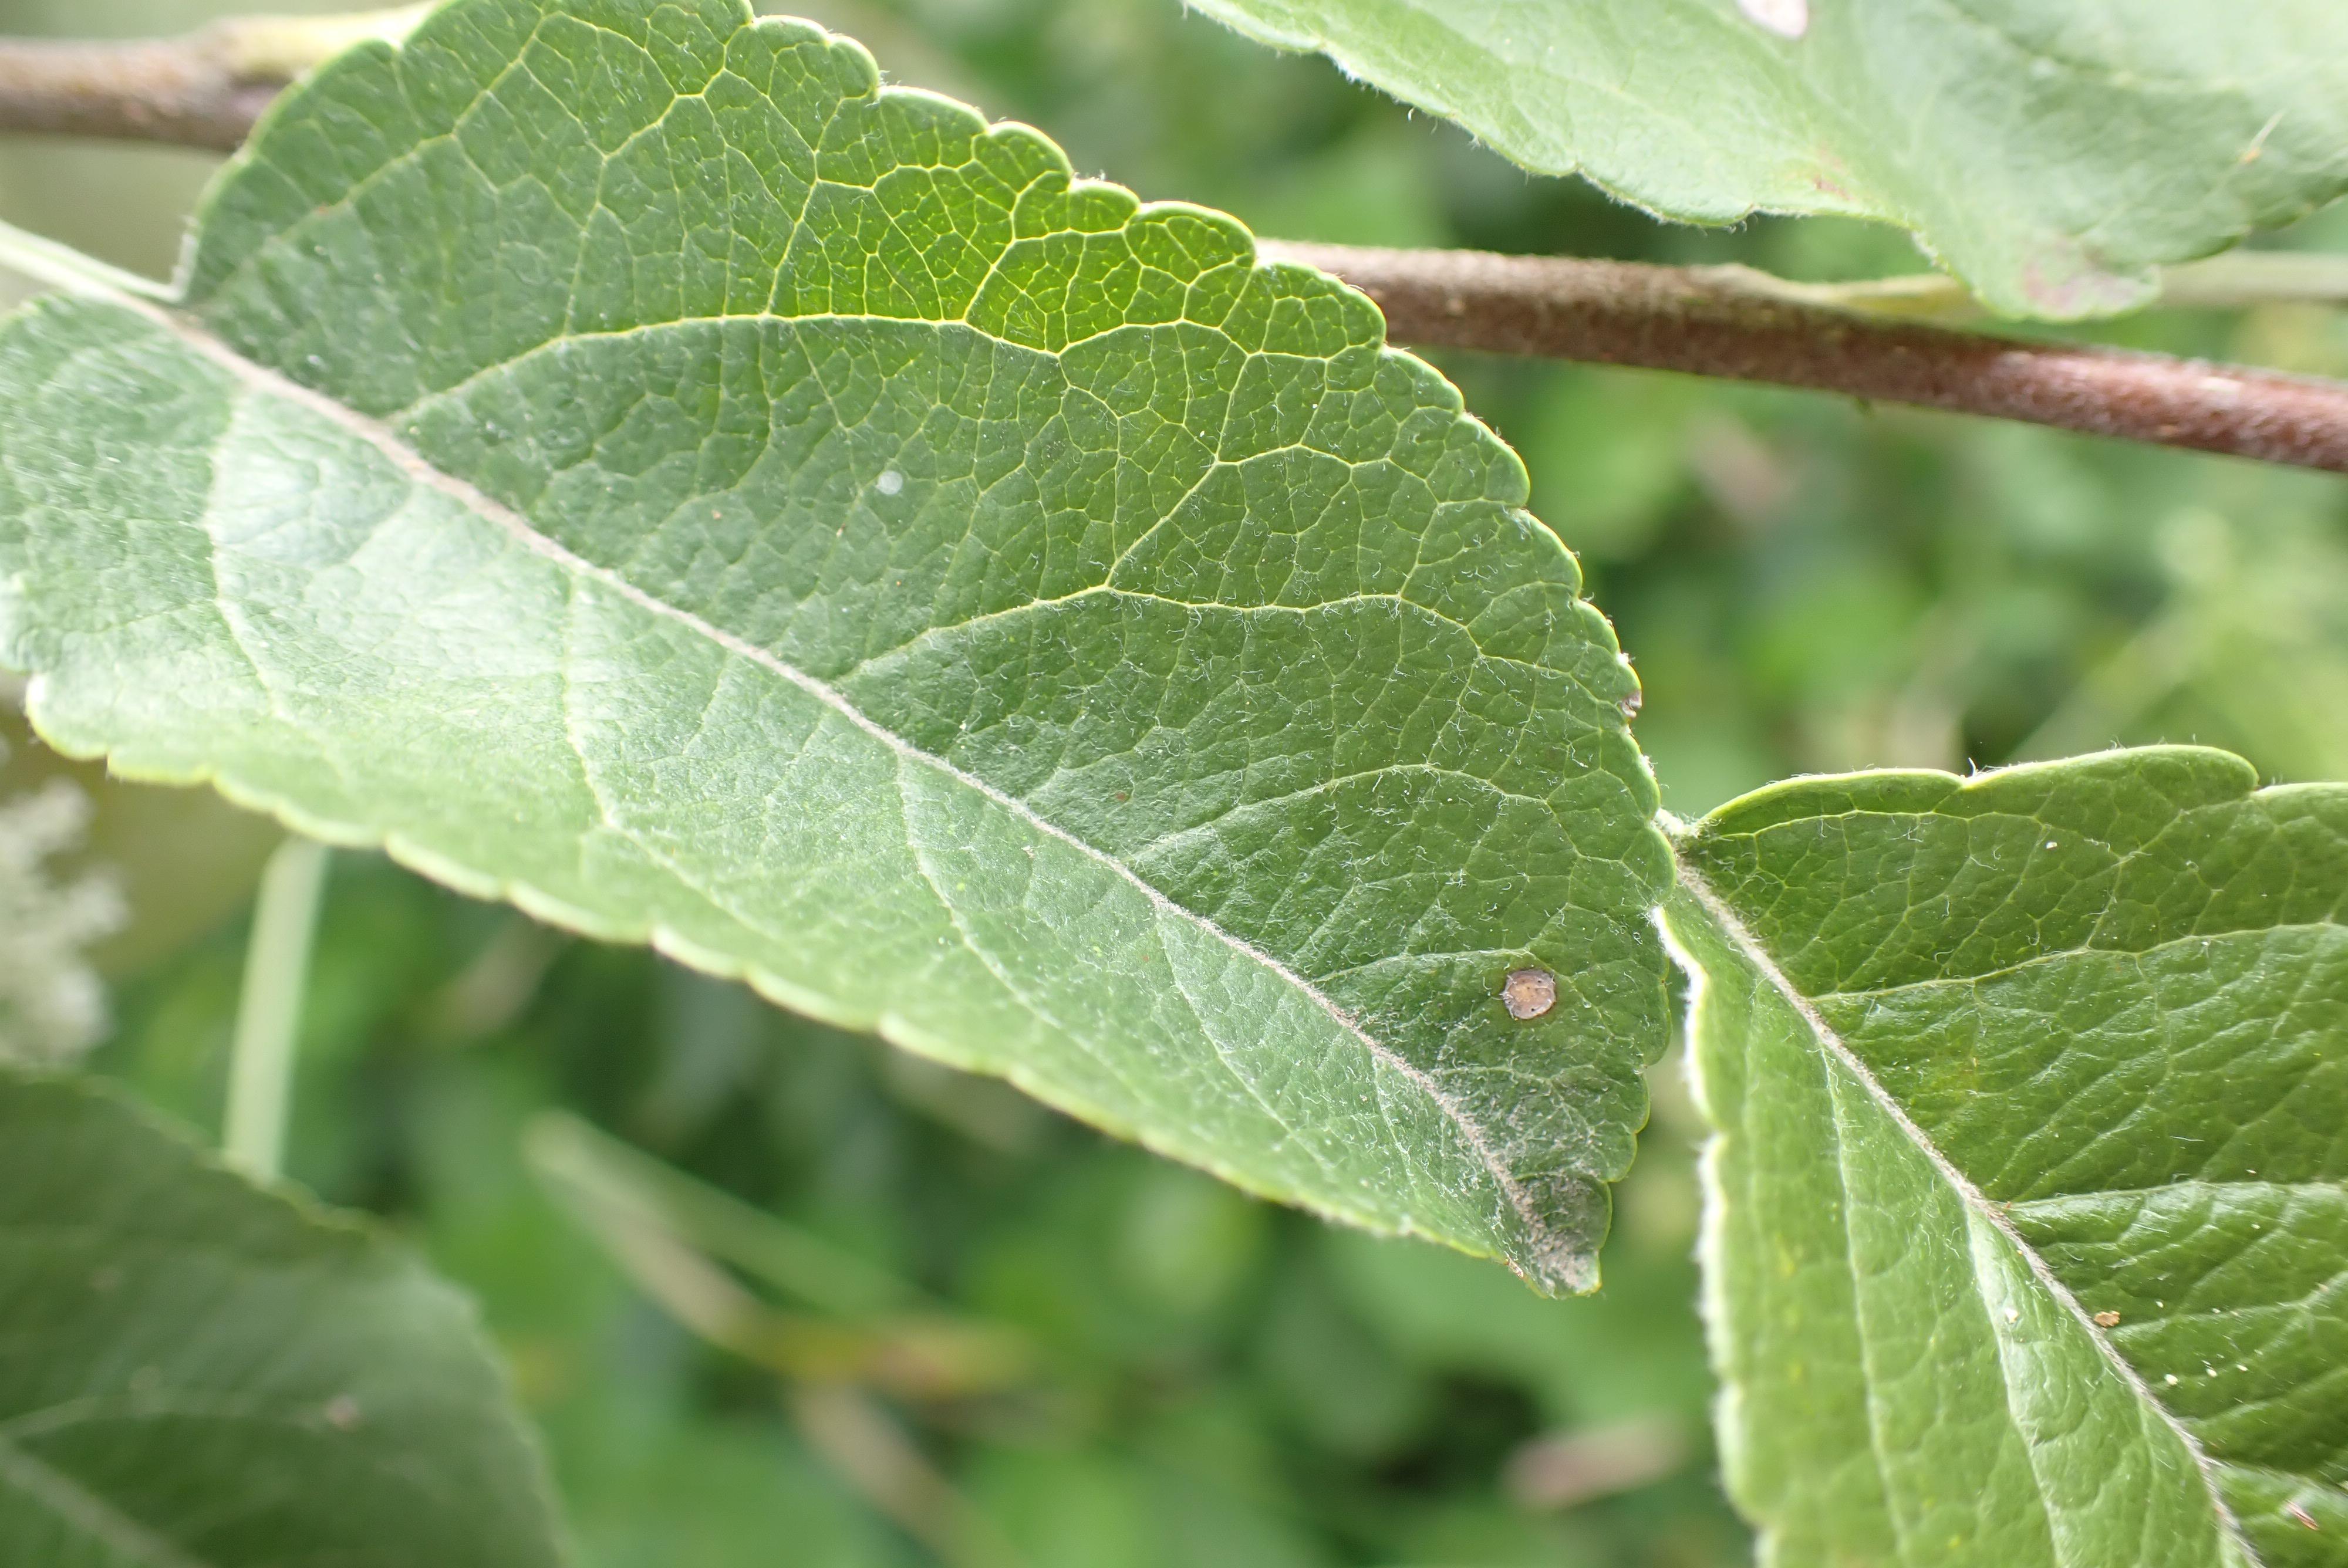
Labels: frog_eye_leaf_spot